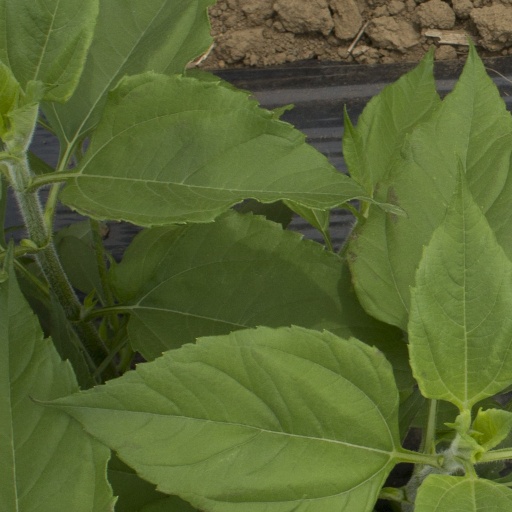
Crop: Jerusalem artichoke